Eastern Market, Washington, D.C.

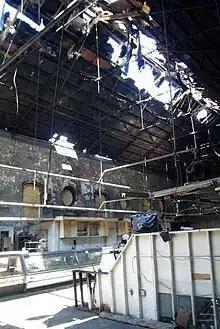
Fire damage inside the South Hall

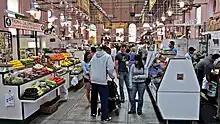
Interior of Eastern Market in 2010

Eastern Market was badly damaged by an early-morning 3-alarm fire on April 30, 2007. The heaviest damage was in the South Hall of the market, the portion occupied by vendors' stalls, where the roof suffered a partial collapse. "The Washington Post" has described the South Hall as "gutted so badly that birds can now fly in through the front windows and out the back ones." Following the fire, Washington, D.C., Mayor Adrian Fenty promised to rebuild the market. The outdoor weekend market was disrupted but never closed. Many of the food vendors re-opened for business within weeks of the fire, selling their products outside of the building. In August 2007, the city completed a temporary market annex, known as the "East Hall," on the opposite side of 7th Street, on the grounds of Hine Junior High School. This housed the vendors until the reopening of the market building, with a ribbon-cutting on June 26, 2009. The Washington, D.C., Fire and Emergency Services Department determined officially that the fire originated outside of the Eastern Market between a dumpster and the exterior of the west wall, and that the fire was caused by an electrical failure on the electric supply wire for a nearby trash compactor. However, former D.C. fire investigators Gerald Pennington and Greg Bowyer have suggested the fire was deliberately set by suspect Joel Ramos.